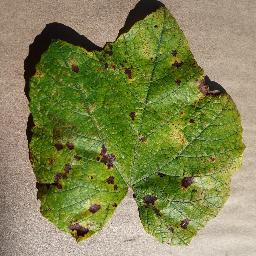
Label: Grape___Leaf_blight_(Isariopsis_Leaf_Spot)